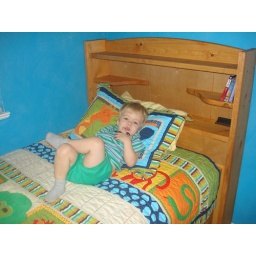
Hanging out in the big boy bed